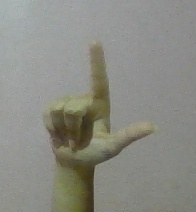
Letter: laam